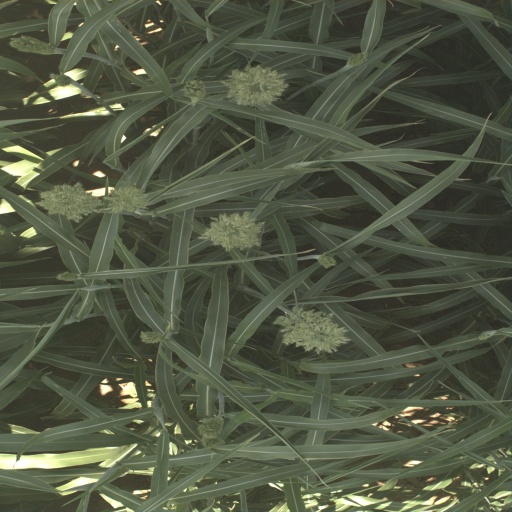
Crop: sorghum